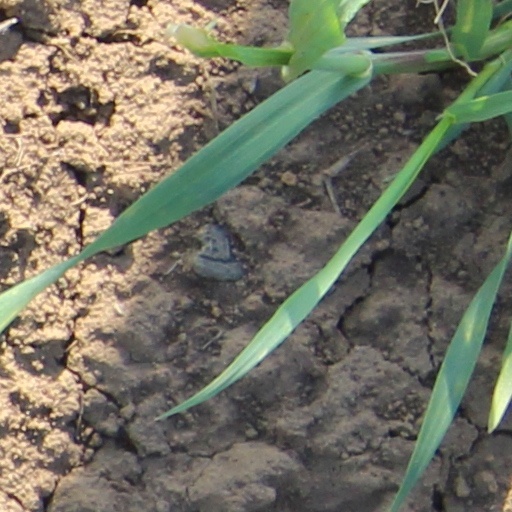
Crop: wheat